Pith helmet

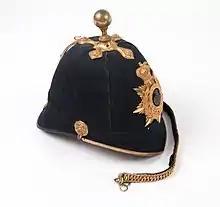
Home Service helmet of the Royal Irish Regiment, c. 1878

The salacot design was later adopted by the French colonial troops in Mainland Southeast Asia in the 19th century (who called it the salacco or salacot, a term also later applied to the native Vietnamese cone-shaped or disk-like "nón lá") due to its effectiveness in protecting from damp and humid weather. French marines also introduced the early version of the salacot to the French West Indies, where it became the "salako," a cloth-covered headgear still mostly identical to the Filipino "salakot" in shape. British and Dutch troops, and other colonial powers in nearby regions followed suit and the "salacot" became a common headgear for colonial forces in the mid-19th century.